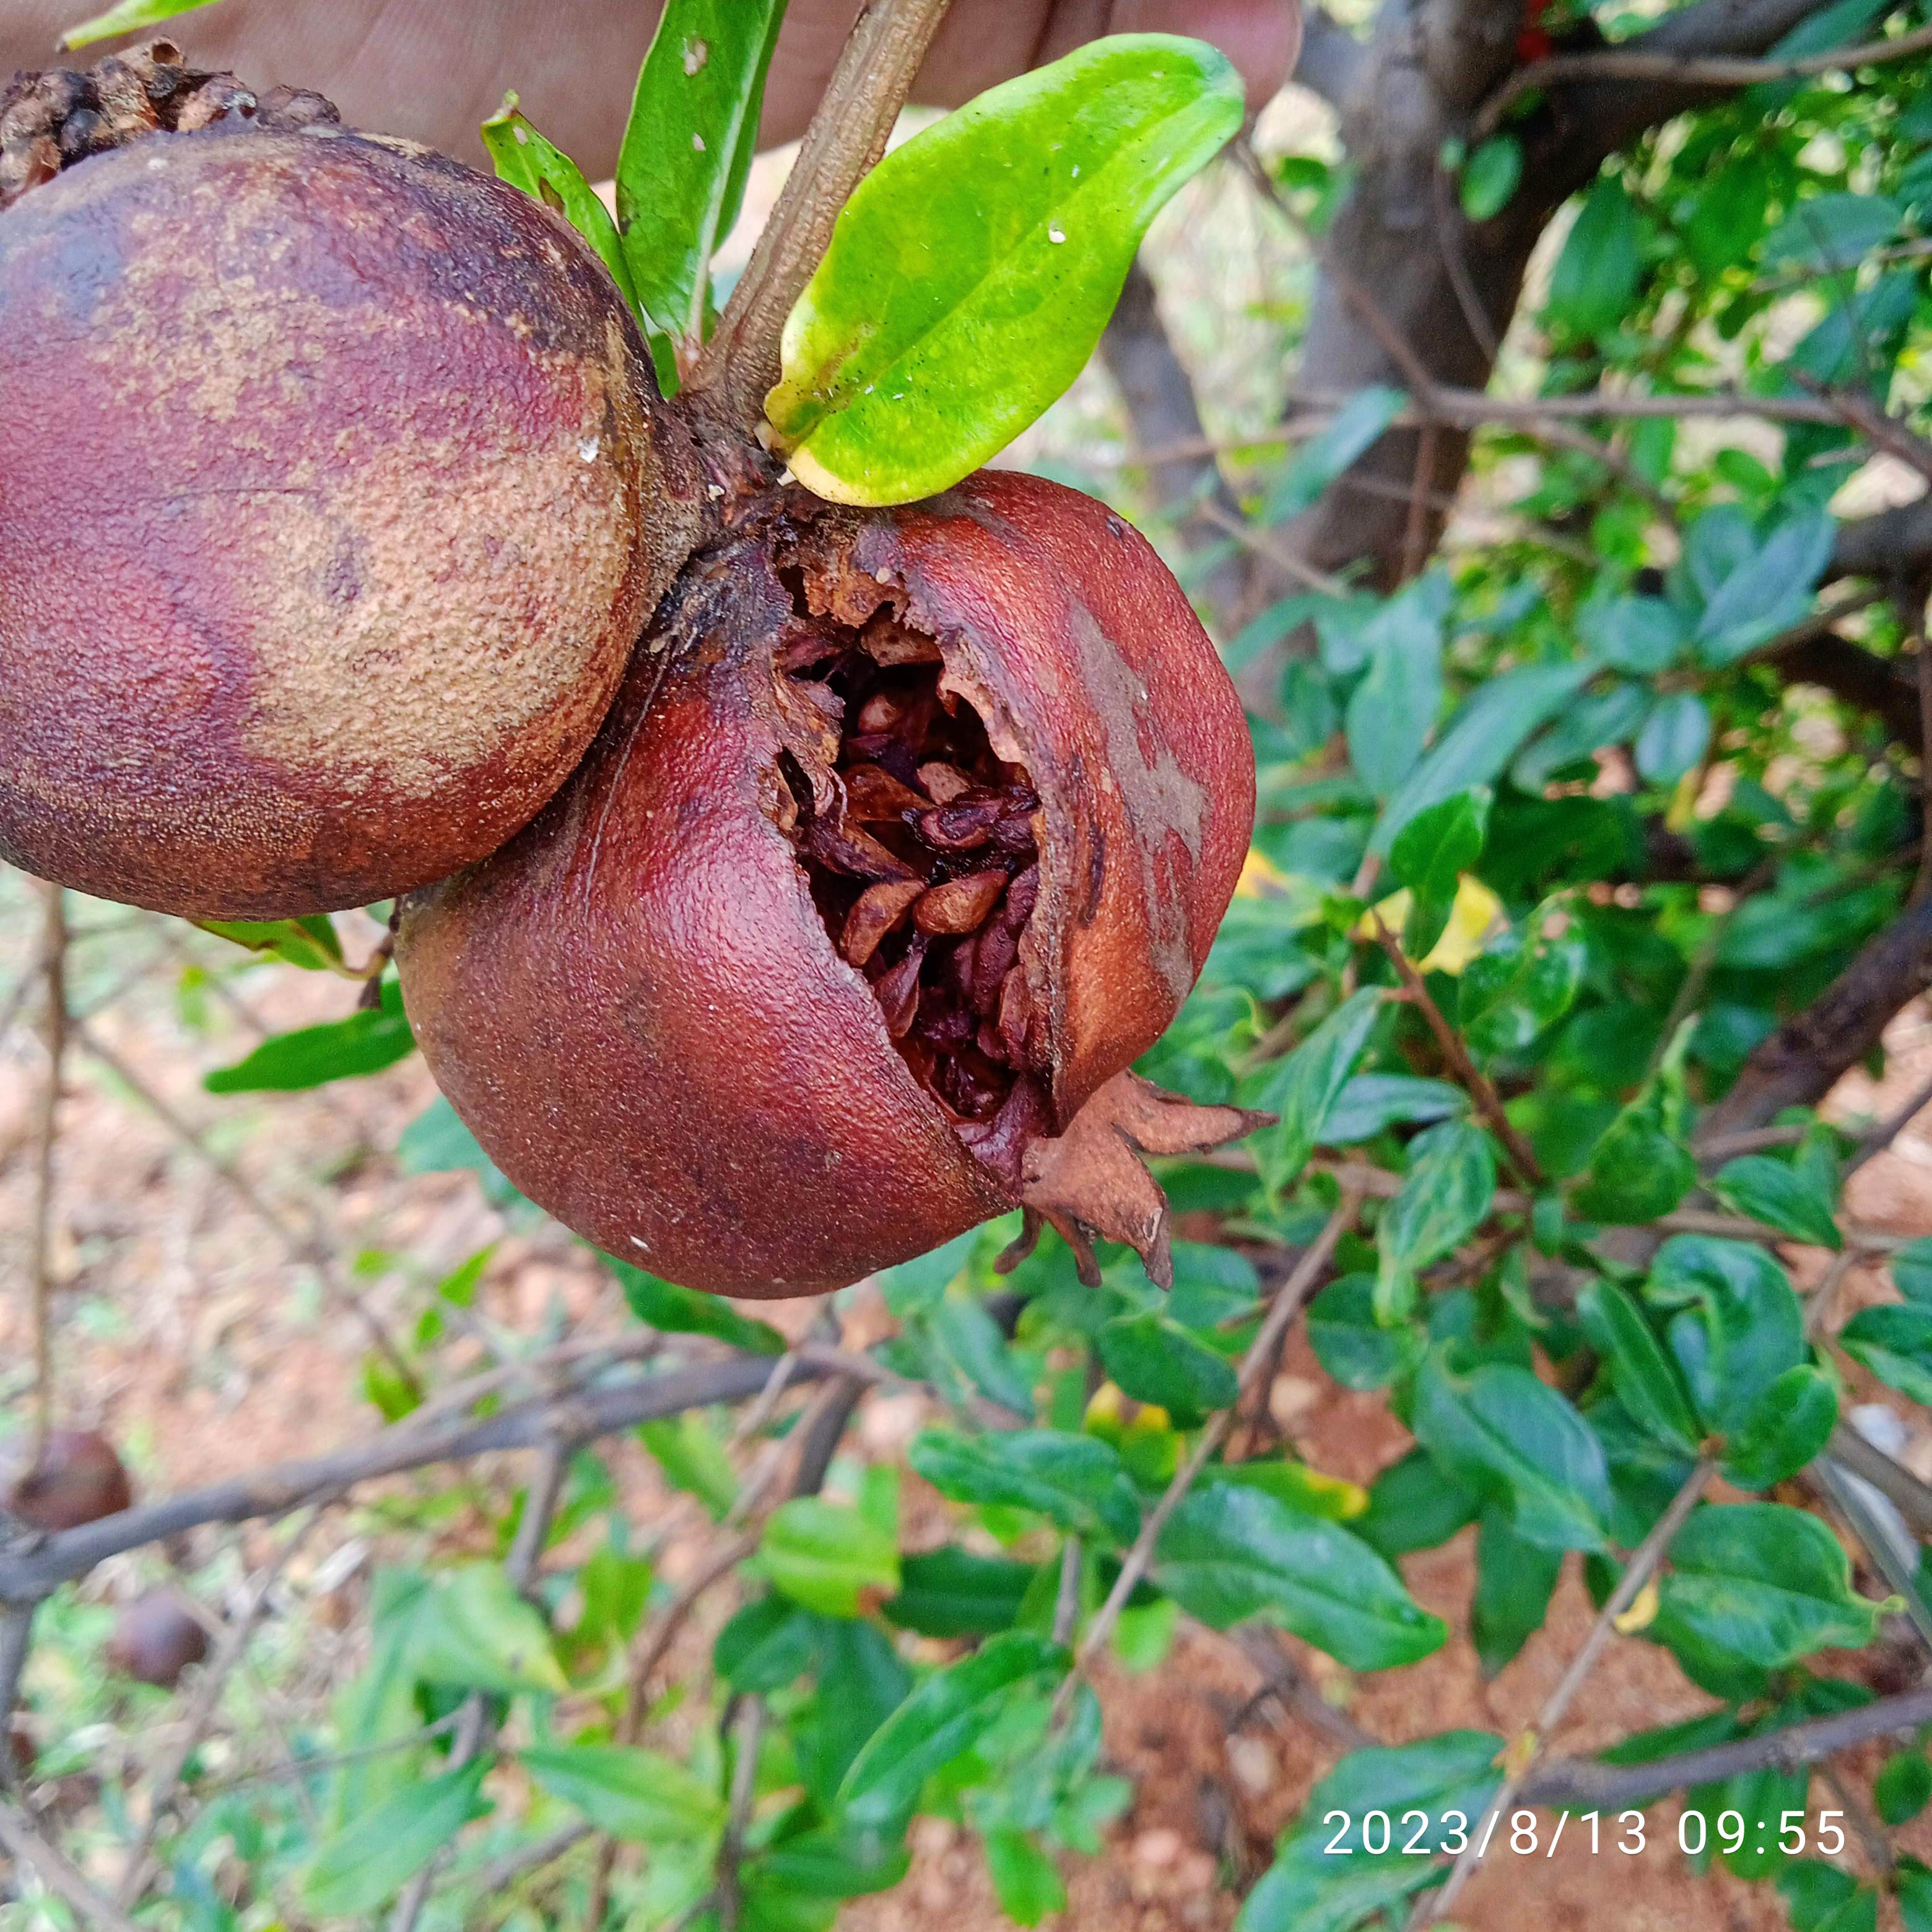
Label: Bacterial_Blight